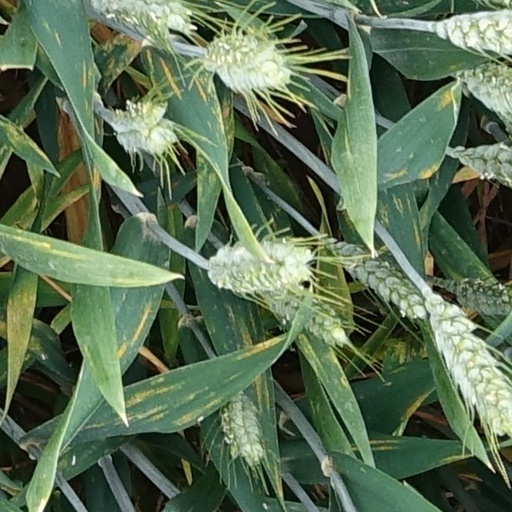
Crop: wheat